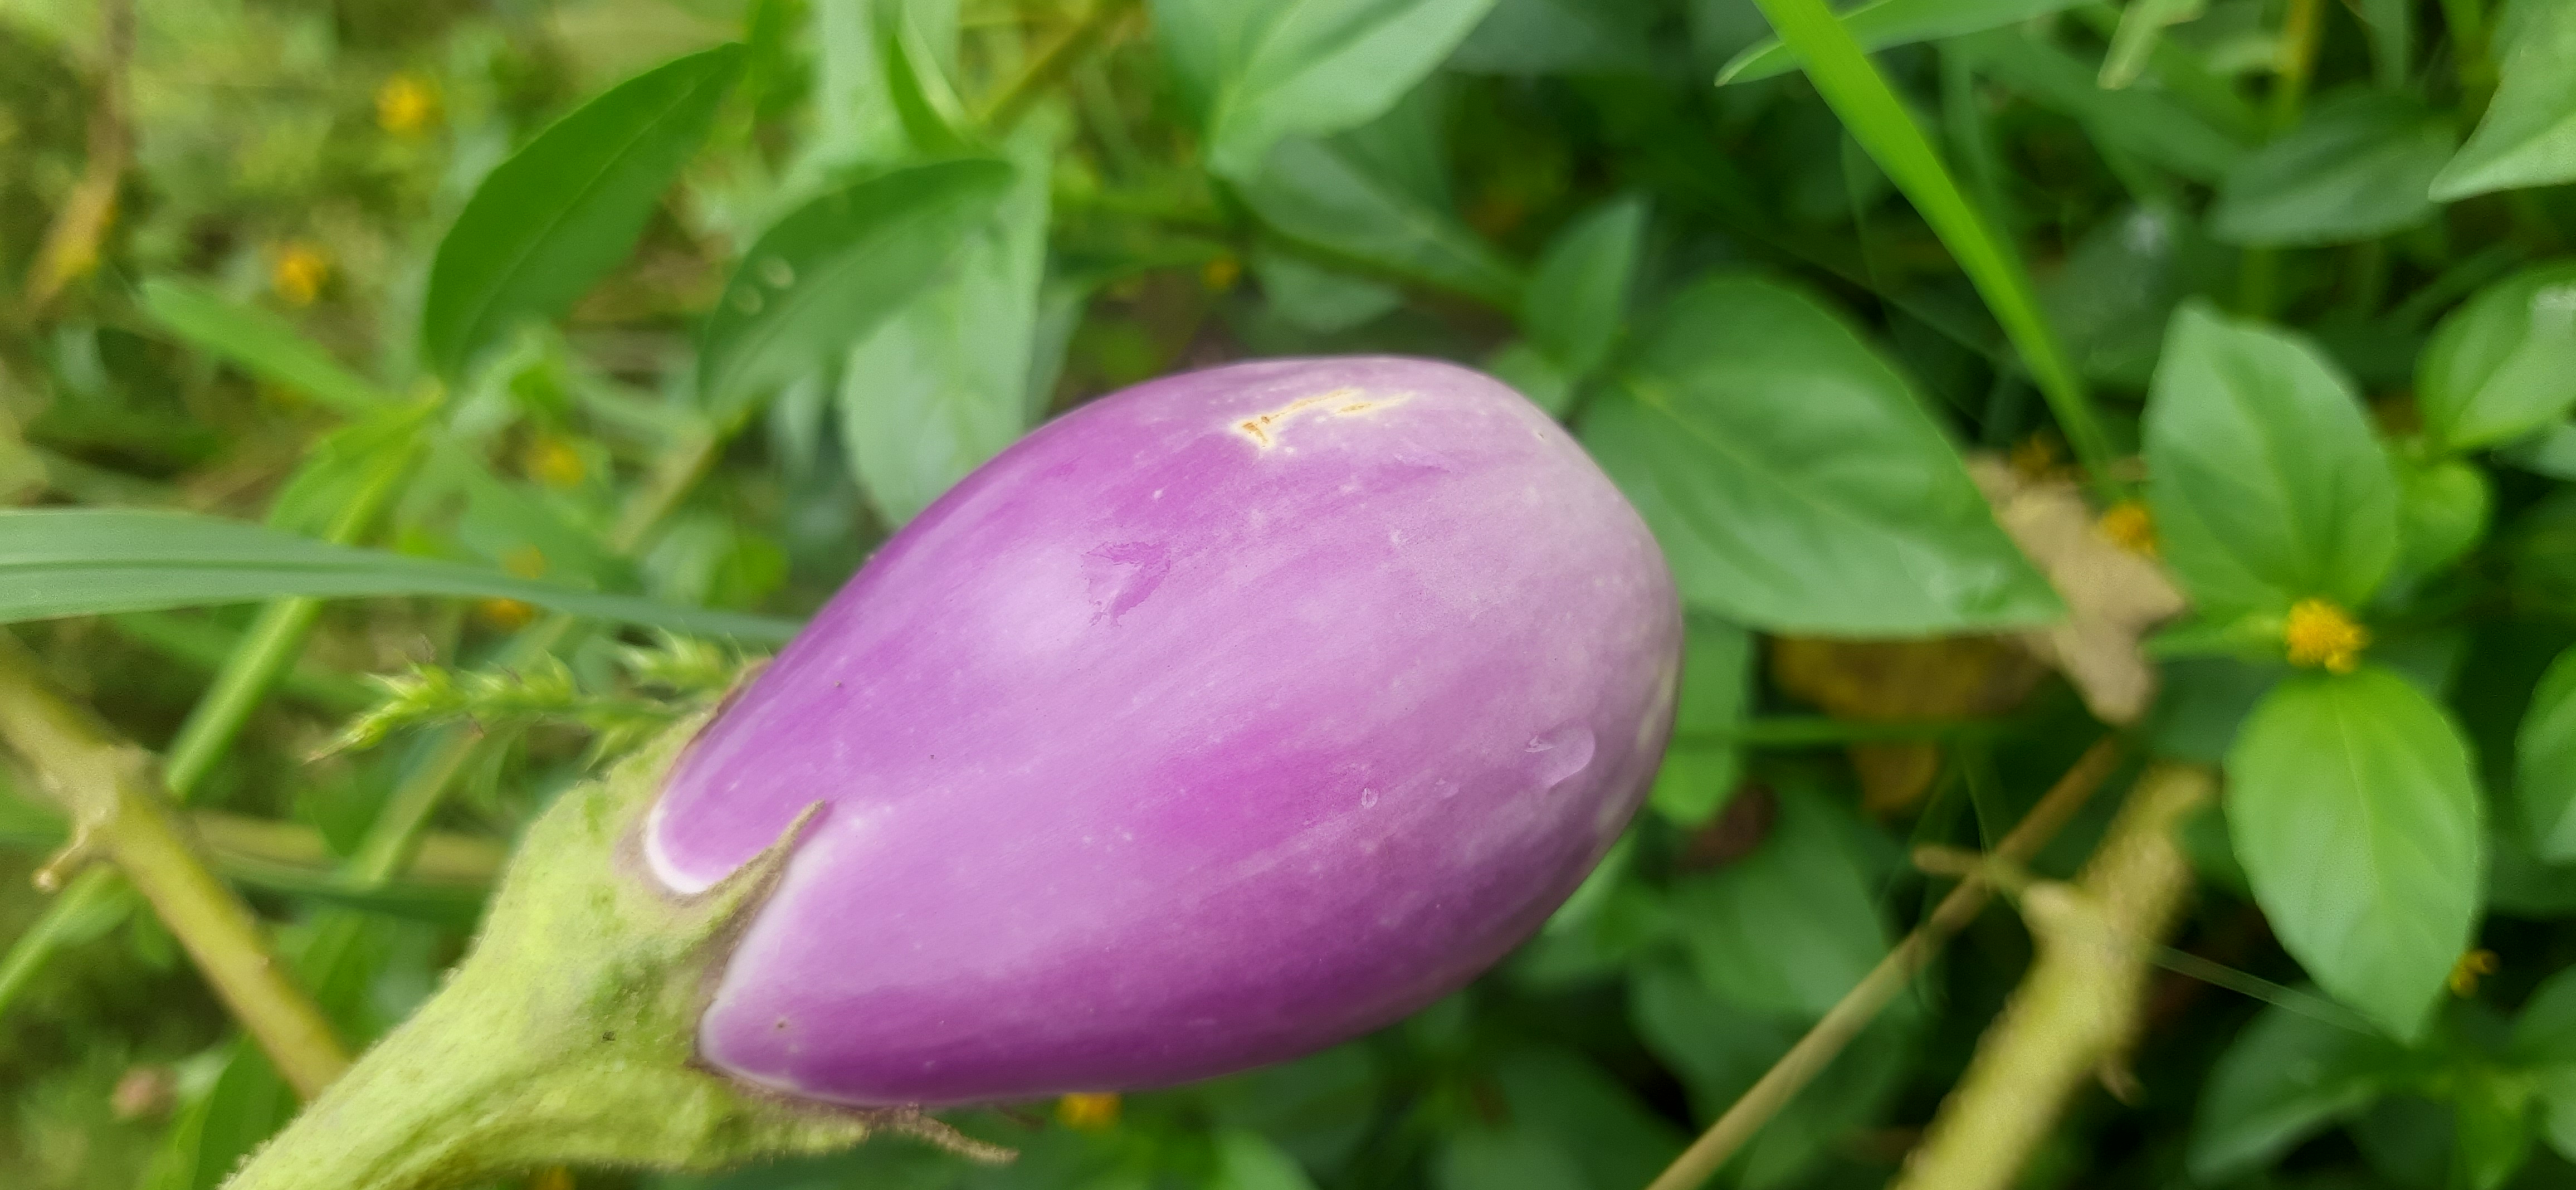
Label: Healty Brinjal